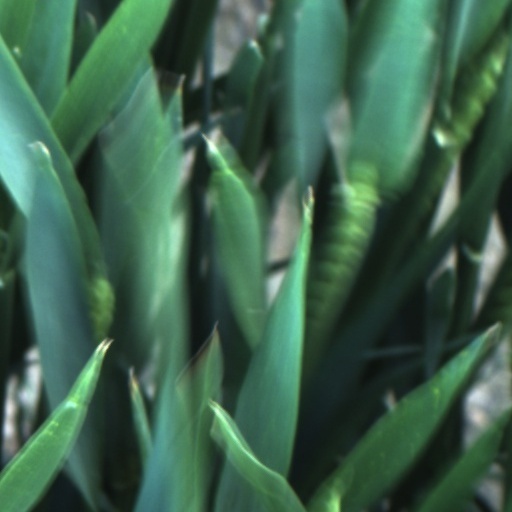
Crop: wheat